1926 24 Hours of Le Mans

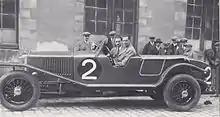
Peugeot 174 Sport of Boillot/Rigal

Bentley came to Le Mans with renewed hope of a better showing. In financial difficulties, the company had been recently bailed out by Woolf Barnato, heir to a South African mining fortune. With £100000 (equivalent to well over £5million in 2015) his investment company, Baromans, bought up a controlling share of Bentley and Barnato became the chairman. The company had been trying to break 24-hour records without success. Two works 3-litre Speed models were entered. Driven by Frank Clement/George Duller and doctor Dudley Benjafield with journalist Sammy Davis, they became the kernel of the “Bentley Boys” works team. A third car, a new short-wheelbase 3-litre Super Sport, was privately entered by wealthy, 21-year old gentleman-driver Arthur “Tommy” Thistlethwayte.